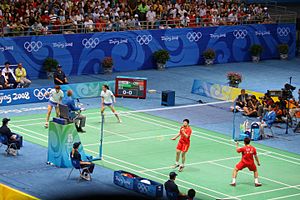
Lee Kyung-won
Lee Kyung-won er en sydkoreansk badmintonspiller. Hendes største internationale sejr, var da hun repræsenterede Sydkorea under Sommer-OL 2008 i Beijing, Kina hvor hun vandt en sølvmedalje sammen med Lee Hyo-jung. Under Sommer-OL 2004 i Athen vandt hun en bronzemedalje sammen med Ra Kyung-min.